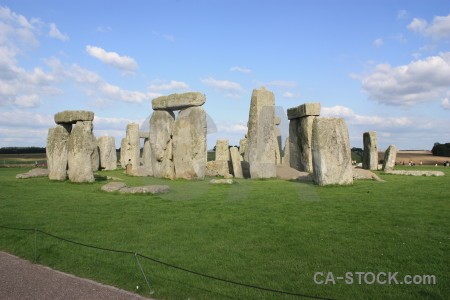
Landmark: Stonehenge